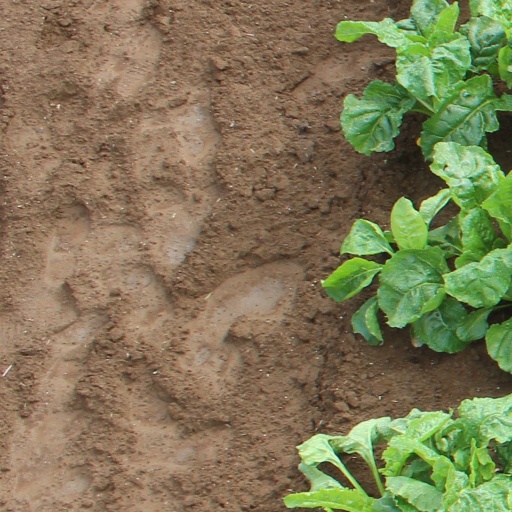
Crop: sugar beet